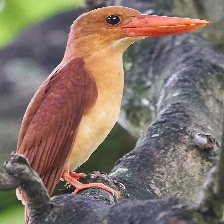
Species: RUDY KINGFISHER
Scientific name: HALCYON COROMANDA